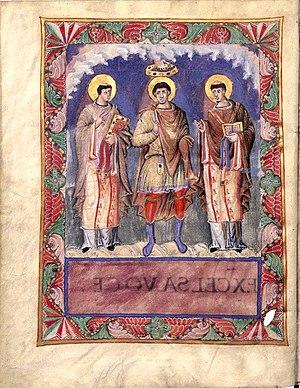
On appelle enluminure carolingienne l’enluminure produite entre la fin du VIIIᵉ siècle et la fin du IXᵉ siècle dans l'empire carolingien. Alors que l'enluminure mérovingienne, qui la précède, est purement monacale, la carolingienne est issue des cours des rois francs ainsi que des résidences des évêques puissants. Le point de départ est l'école de la cour de Charlemagne au palais d'Aix-la-Chapelle, à qui l'on attribue les manuscrits du groupe d'Ada, la sœur de Charlemagne. Simultanément, et sans doute au même endroit, apparaît l'école du Palais, dont les artistes sont sous influence byzantine. Les codex de cette école sont aussi, du fait de leur style d'écriture, nommés groupe de l'Évangéliaire du couronnement de Vienne. Leurs particularités stylistiques font que ces deux écoles d'enluminure sont en contradiction directe avec les formes d'expression de l’Antiquité ; elles partagent la caractéristique de donner une clarté aux illustrations, ce qui n'est pas le cas précédemment. Après la mort de Charlemagne, le centre de l'enluminure émigre vers Reims, Tours et Metz.
L’architecture carolingienne se développe du milieu du VIIIᵉ siècle à la fin du Xᵉ siècle à partir de références paléo-chrétiennes avec la renaissance carolingienne. Elle marque en Occident un renouveau artistique dans un cadre chrétien qui se structure et où le monachisme est théorisé. L'architecture carolingienne représente la formulation concrète d'une pensée et de sa fonction. L'organisation des structures des plans romans vient très directement de l'élaboration de l'époque carolingienne et l'ordonnance des westwerks carolingiens puis ottoniens a préparé les façades de l'époque romane. Il nous reste cependant très peu de monuments et de vestiges de cette époque, la plupart ayant été remplacés par des monuments plus grands et plus récents de style roman et gothique mais les fouilles et les textes permettent des restitutions.